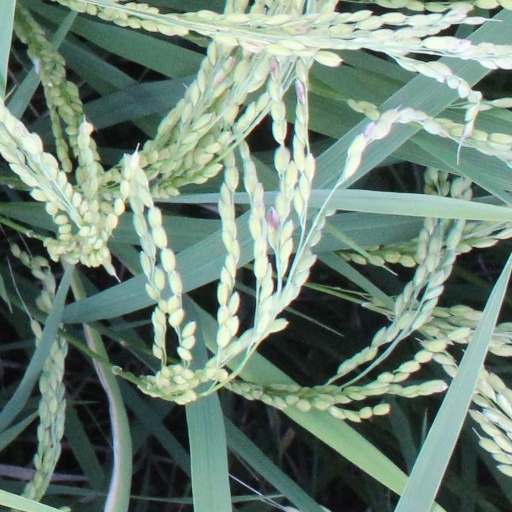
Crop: rice